Belén railway station

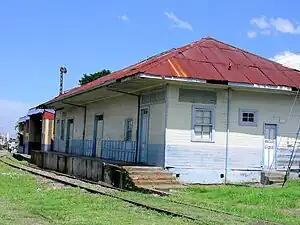
Belén station before restoration efforts.

Belén railway station is a railway station managed by Incofer and located in San Antonio district, Belén canton, Heredia province, of Costa Rica.